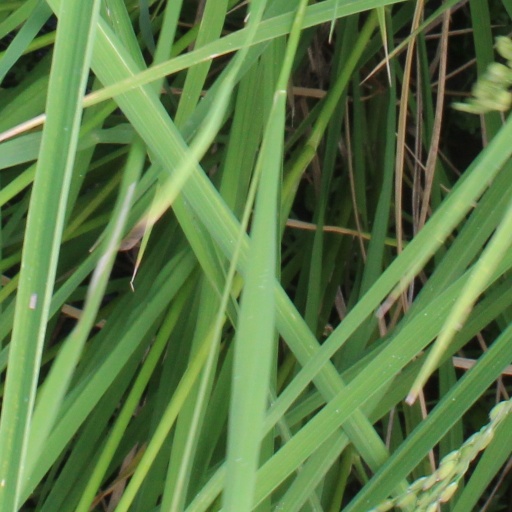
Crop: rice